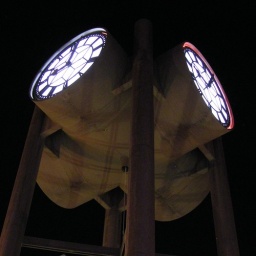
A landmark clock tower in downtown Edmonton.